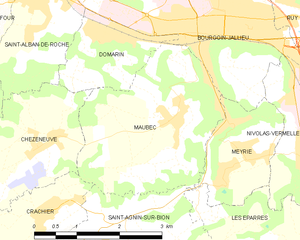
Maubec est une commune française située dans le département de l'Isère, en région Auvergne-Rhône-Alpes.